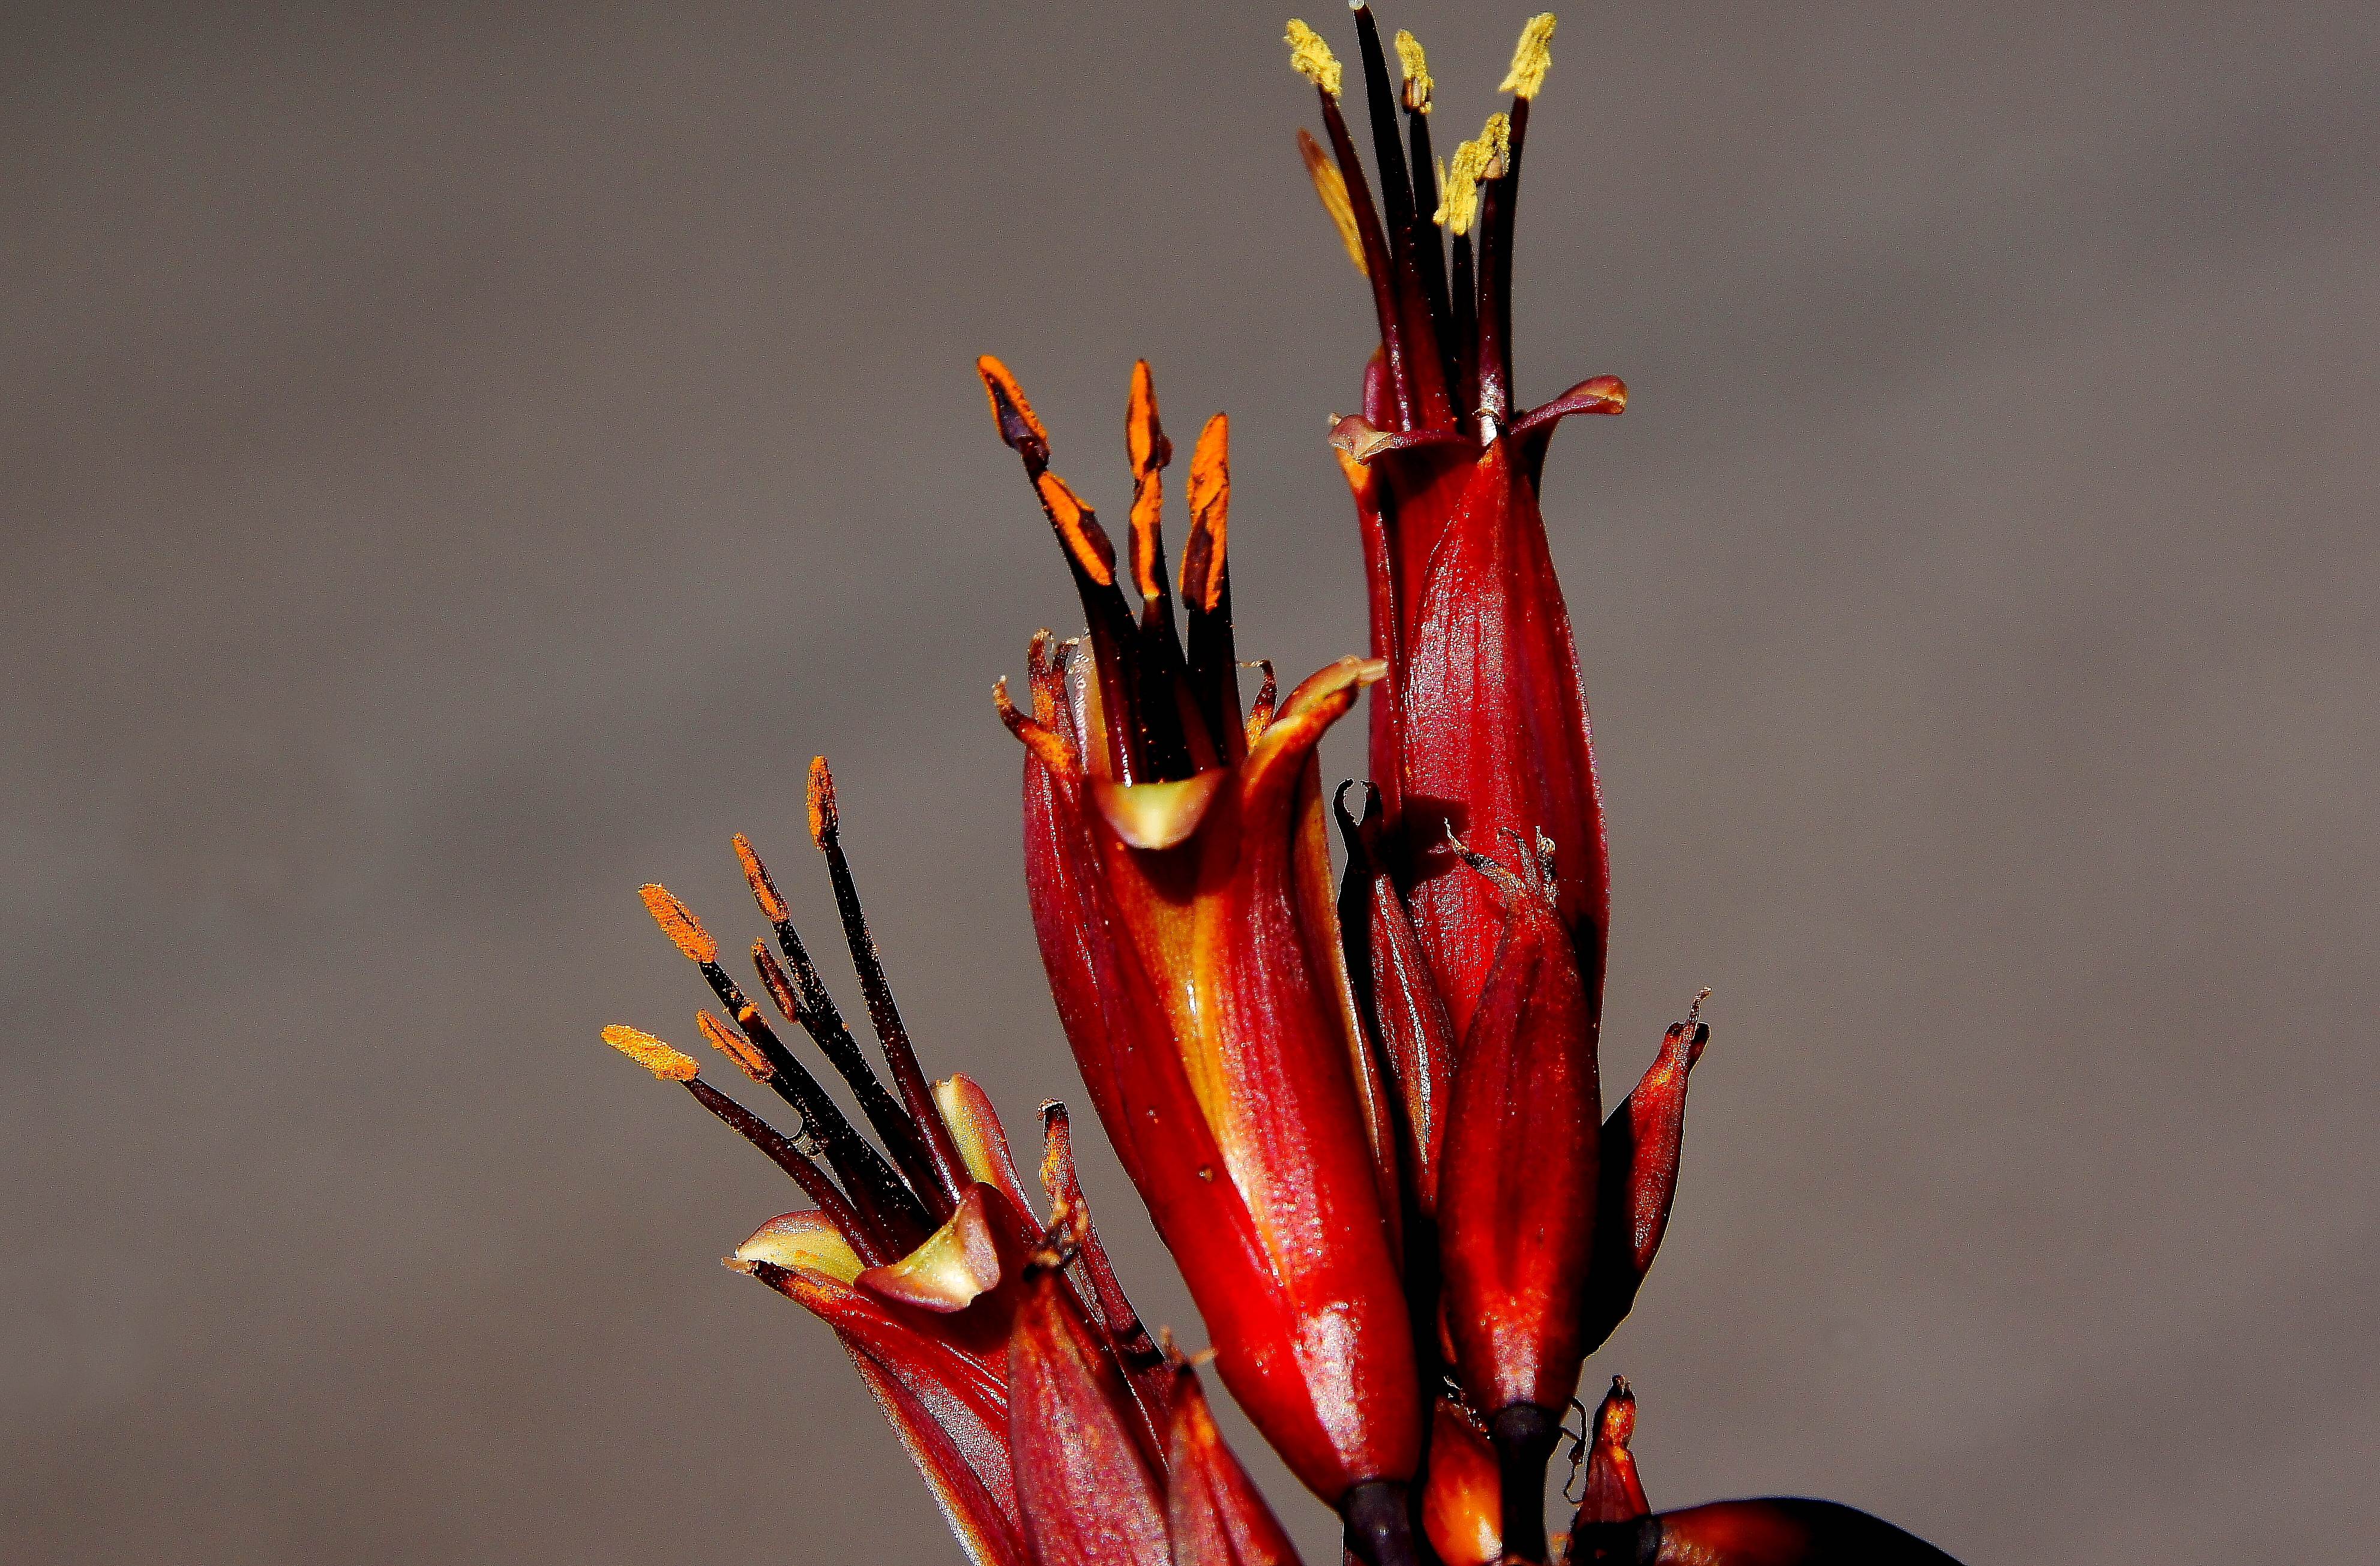
nature, plant, photography, leaf, flower, red, produce, macro, flora, flowers, close up, naturaleza, flores, ggl1, gaby1, sonydt18250, sonyslta55v, macro photography, flowering plant, plant stem, land plant